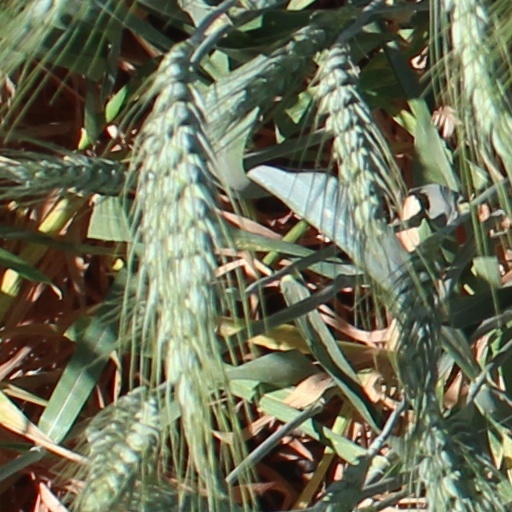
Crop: wheat